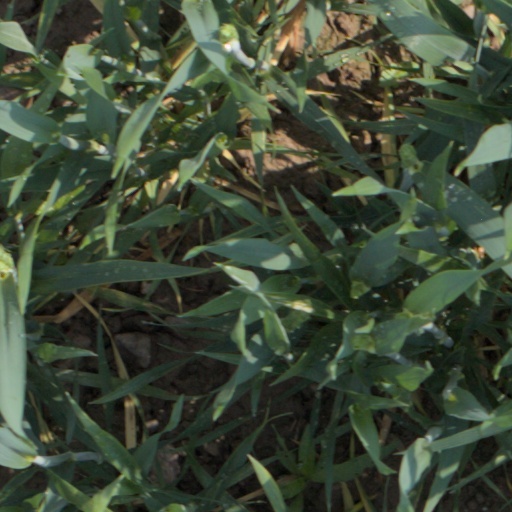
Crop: wheat